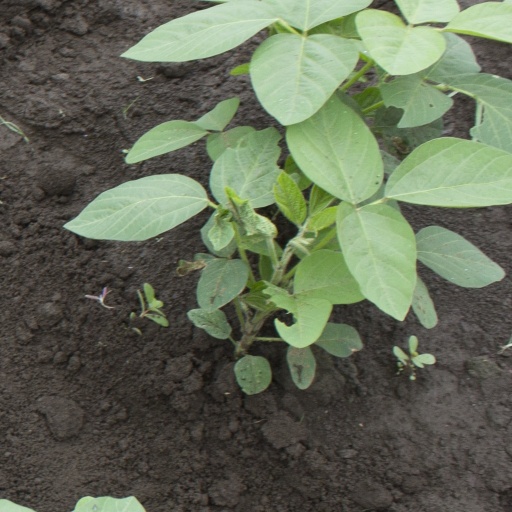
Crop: soybean